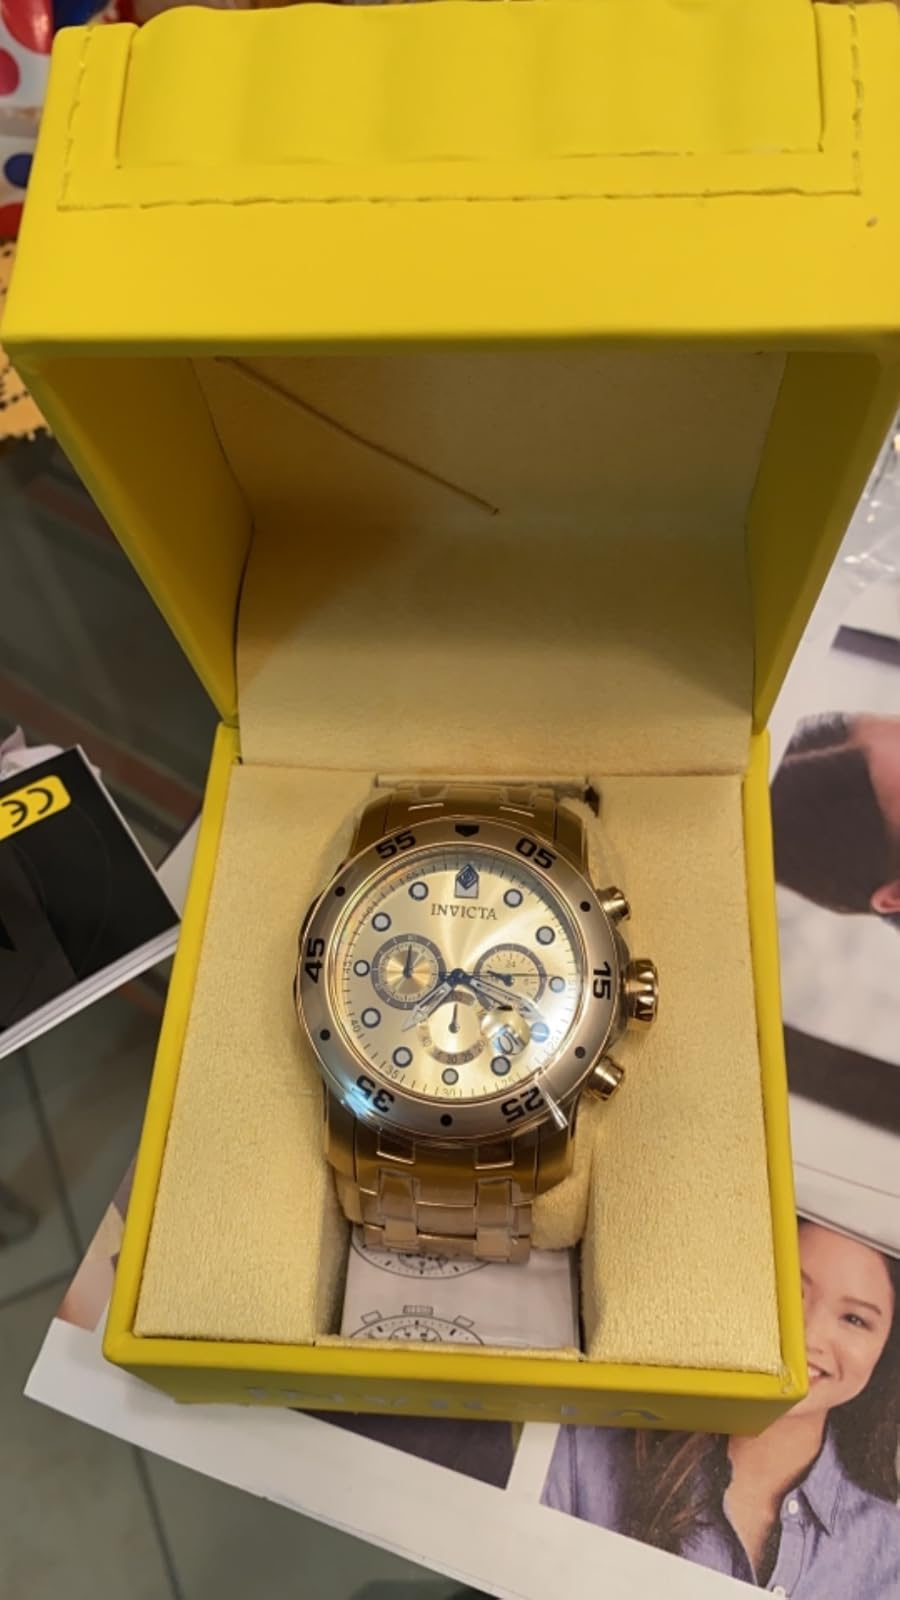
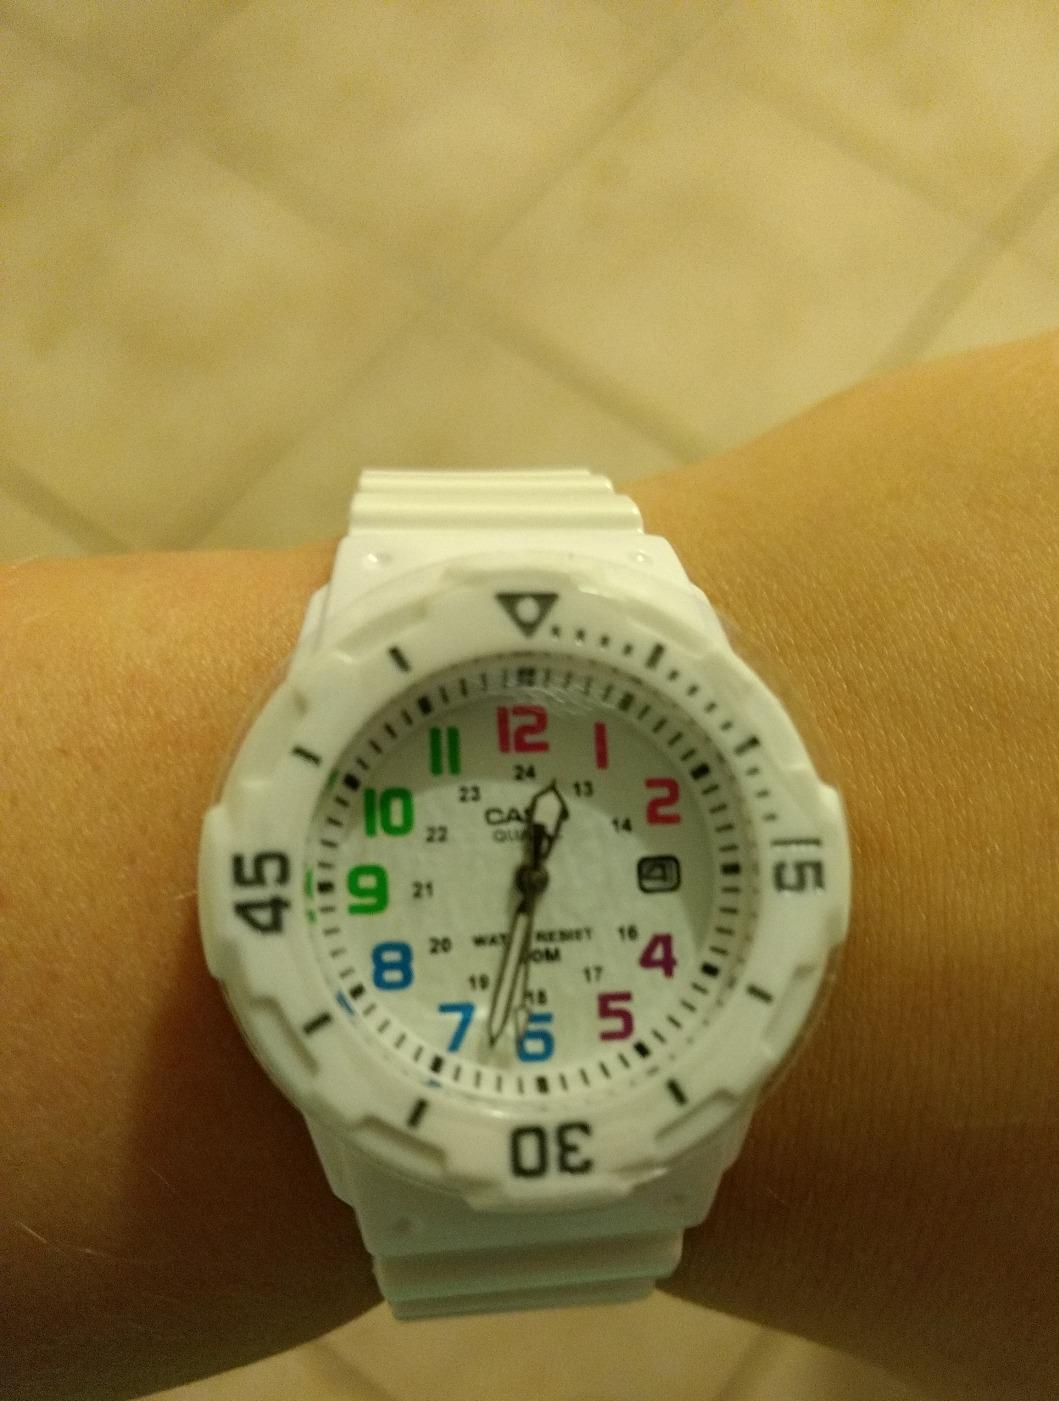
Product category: accessories_watch
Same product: no